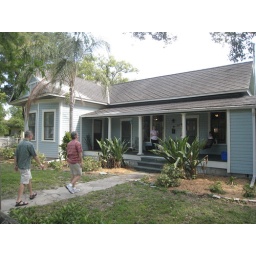
This house was formerly the office for a dairy located on this site back in the late 1800s.